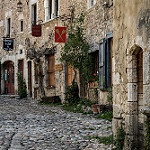
Label: street